Cornell Franklin

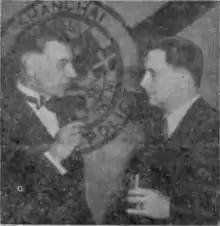
Franklin with G. Godfrey Phillips, Secretary of the SMC, in 1939

Franklin arrived in Shanghai on December 31, 1921, and commenced practice of law before the United States Court for China. In the 1920s he was in partnership with Walter Chalaire. After Chalaire returned to America, from 1928 he served as the senior member of the firm Fleming, Franklin & Allman).